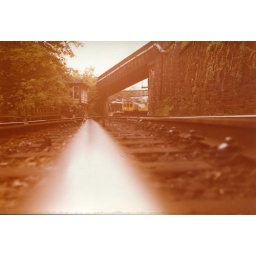
A ground shot leading you in to the box hiding in the bushes on the left, perched above the river far below.June 78.